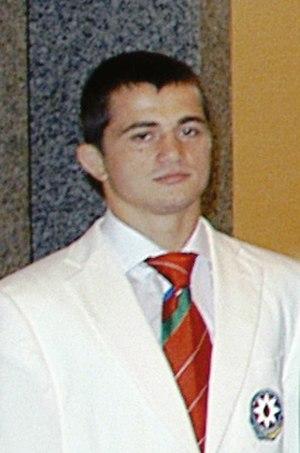
Rövşən Bayramov est un lutteur azerbaïdjanais né le 7 mai 1987 à Bakou.